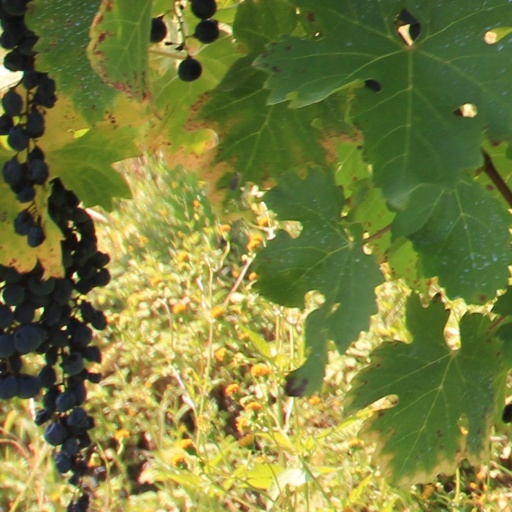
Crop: grape